High Springs Historic District

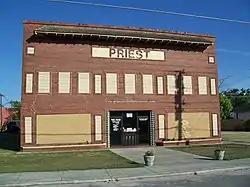
The Priest Theatre in the High Springs Historic District

The High Springs Historic District is a U.S. historic district (designated as such on October 31, 1991) located in High Springs, Florida. It encompasses approximately , bounded by Northwest 14th Street, Northwest 6th Avenue, Southeast 7th Street and Southwest 5th Avenue. It contains 218 historic buildings.